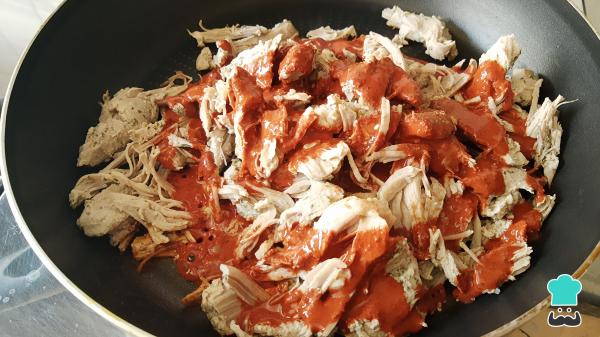
Para el guisado de pavo, en una sartén con un poco de aceite caliente, coloca el pavo cocido deshebrado. También agrega media taza de achiote líquido, el jugo de 1 limón, una pizca de canela, sal y pimienta al gusto, cocina todo por 5 minutos.Truco: si no consigues achiote liquido, puedes usar pasta de achiote y disolver con caldo de pollo o jugo de naranja.